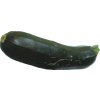
Label: dark_zucchini